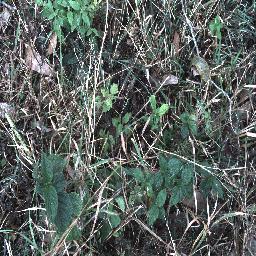
Label: lantana